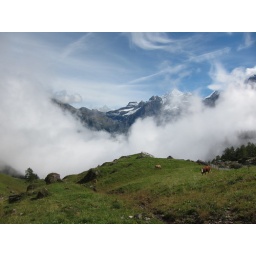
Cows, green meadow, glaciated peaks all in one shot. Too bad the low clouds had rolled in...